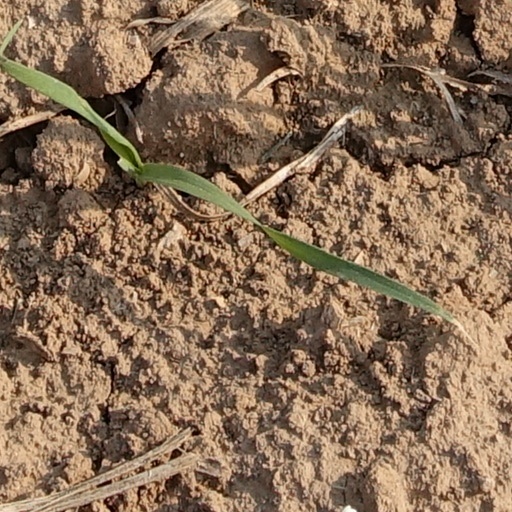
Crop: wheat